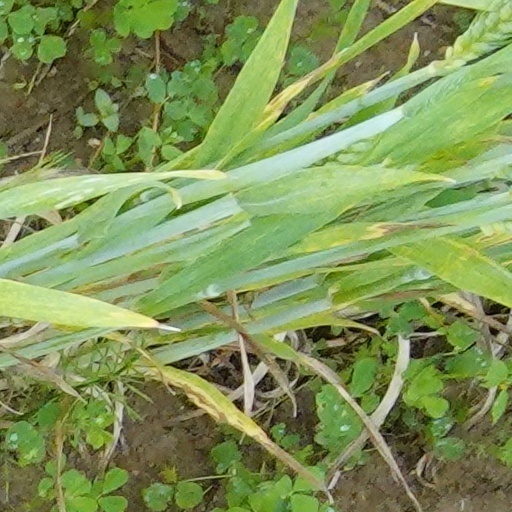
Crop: wheat